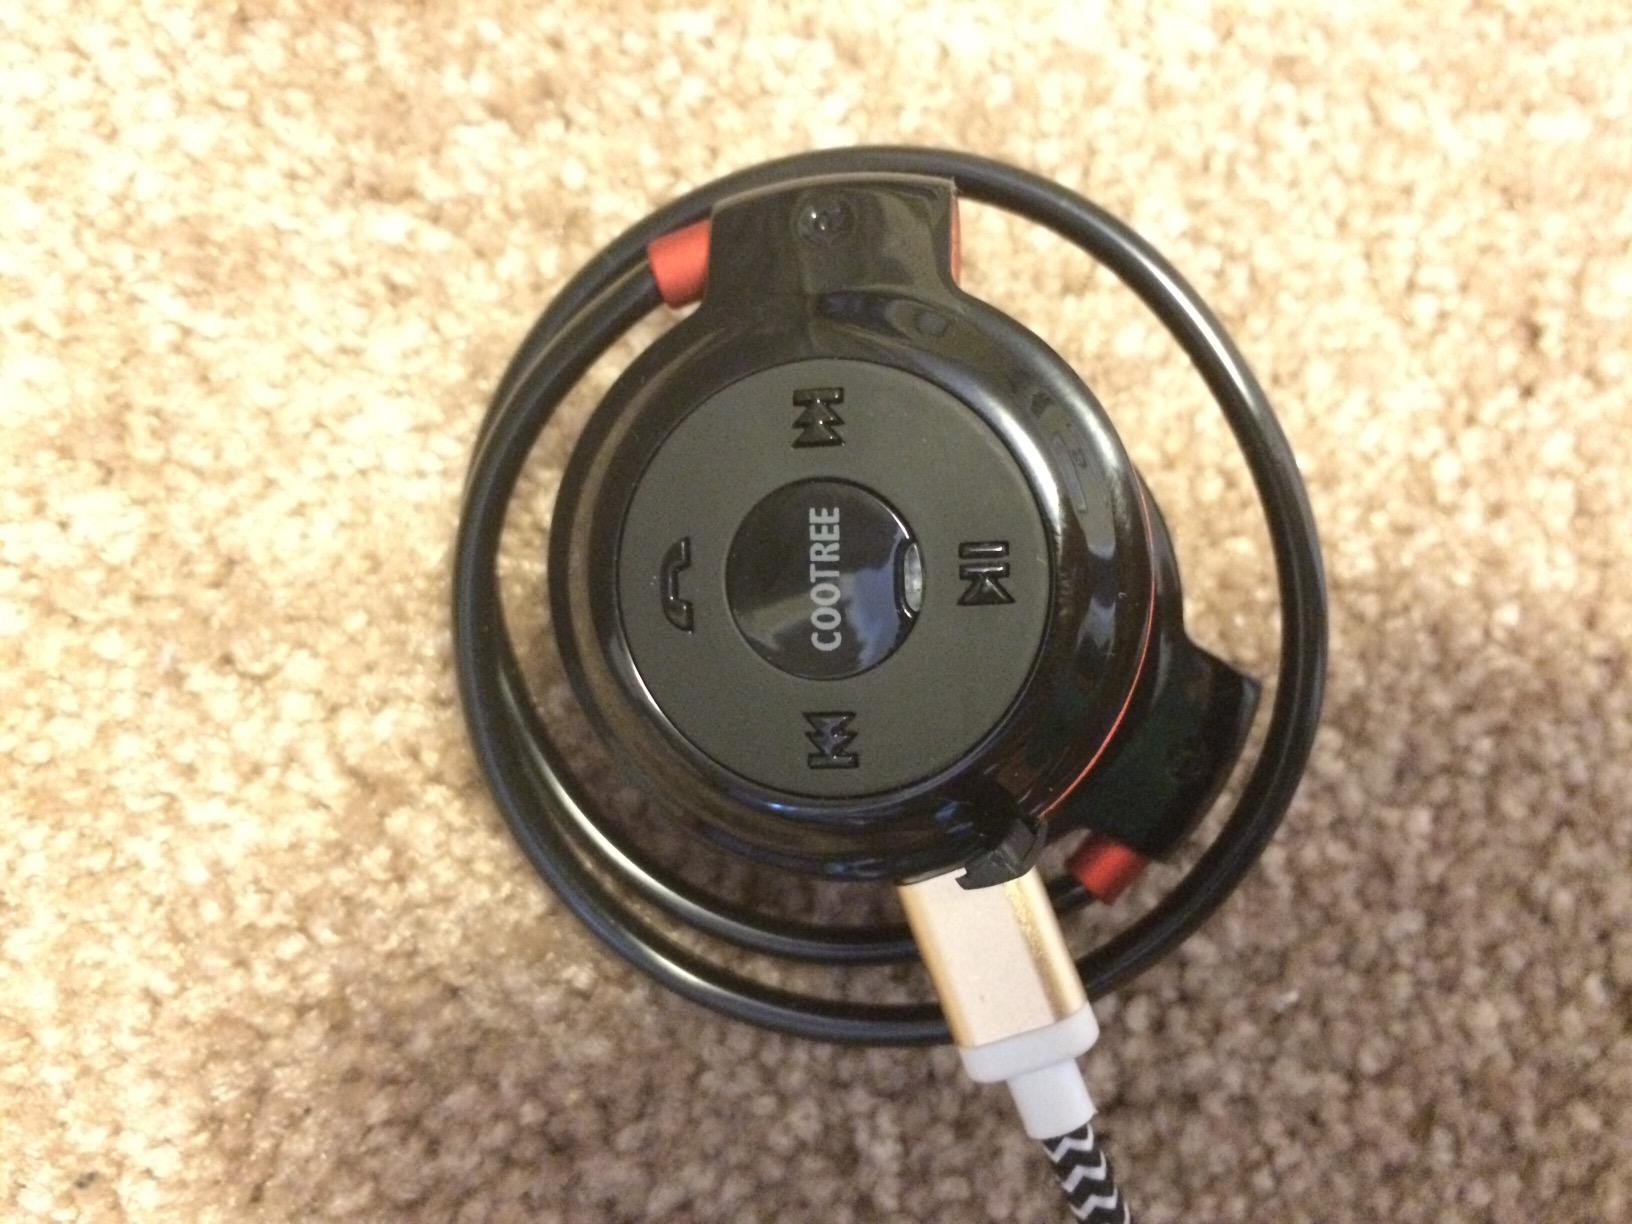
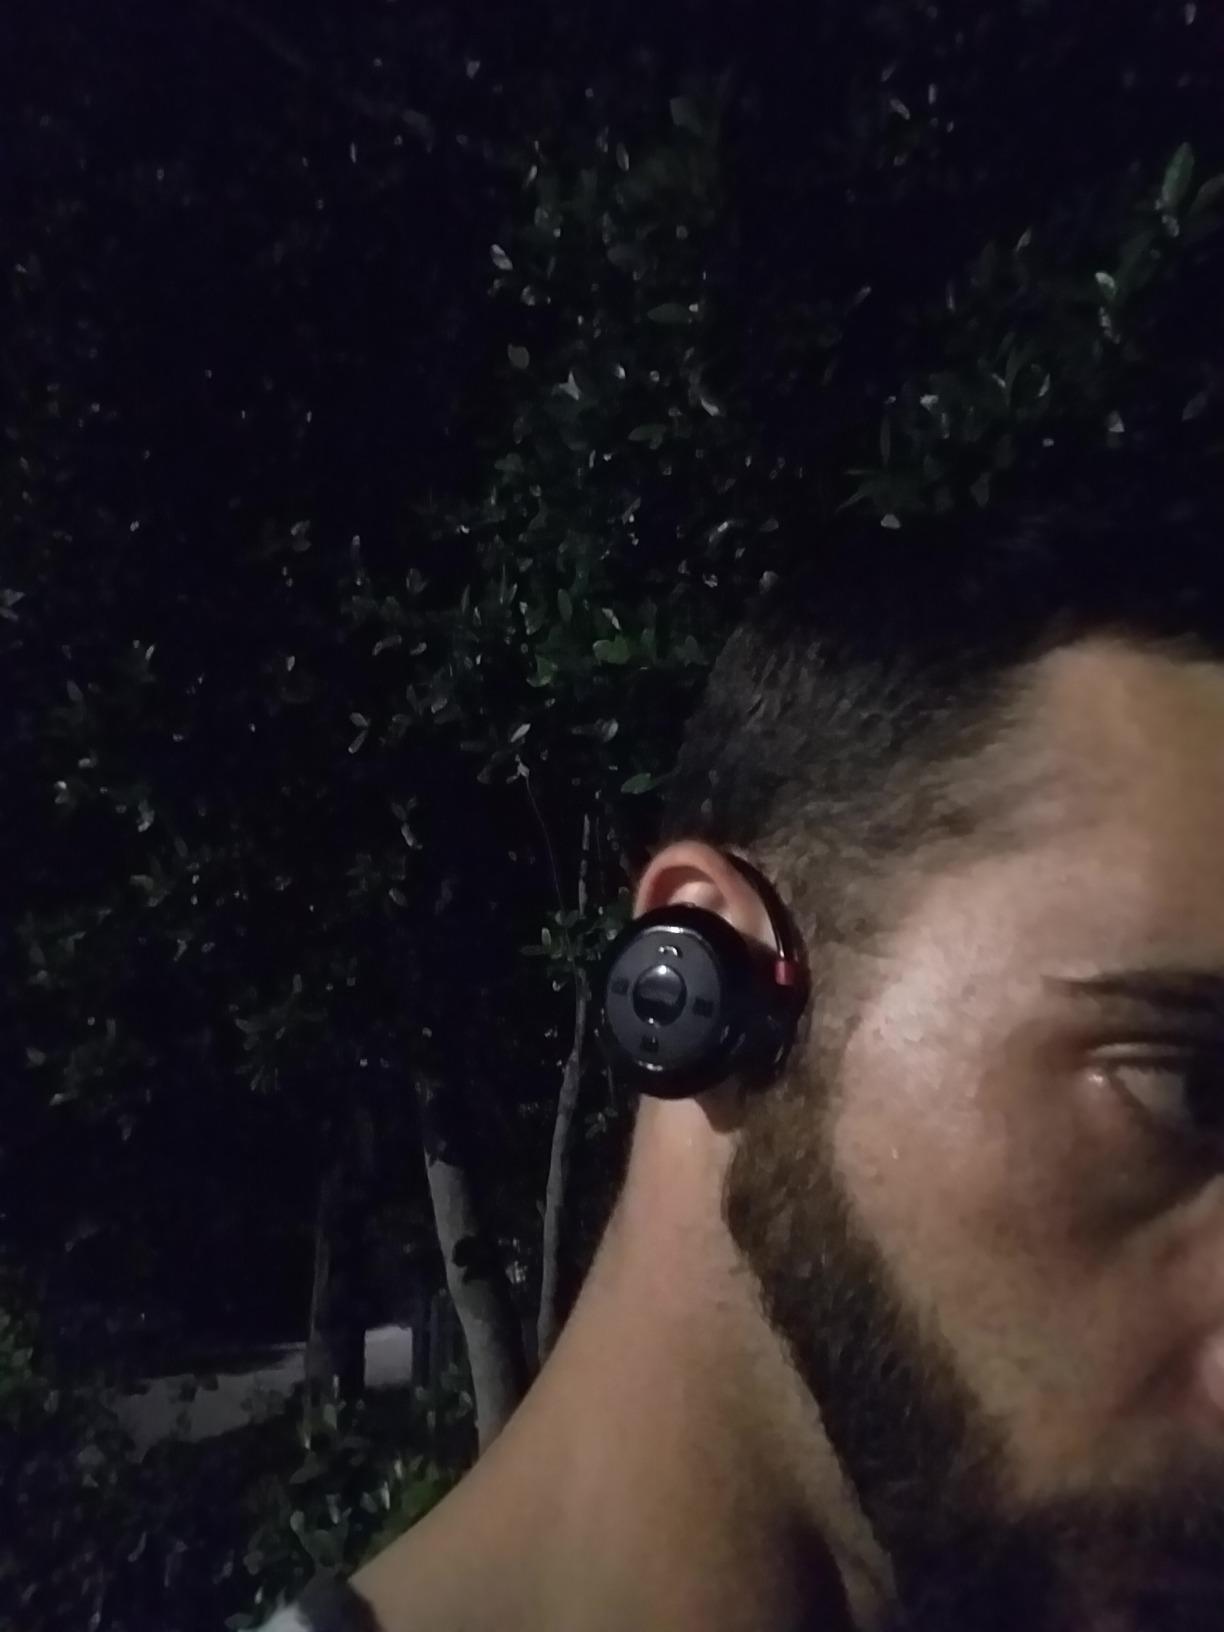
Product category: headphones
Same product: yes